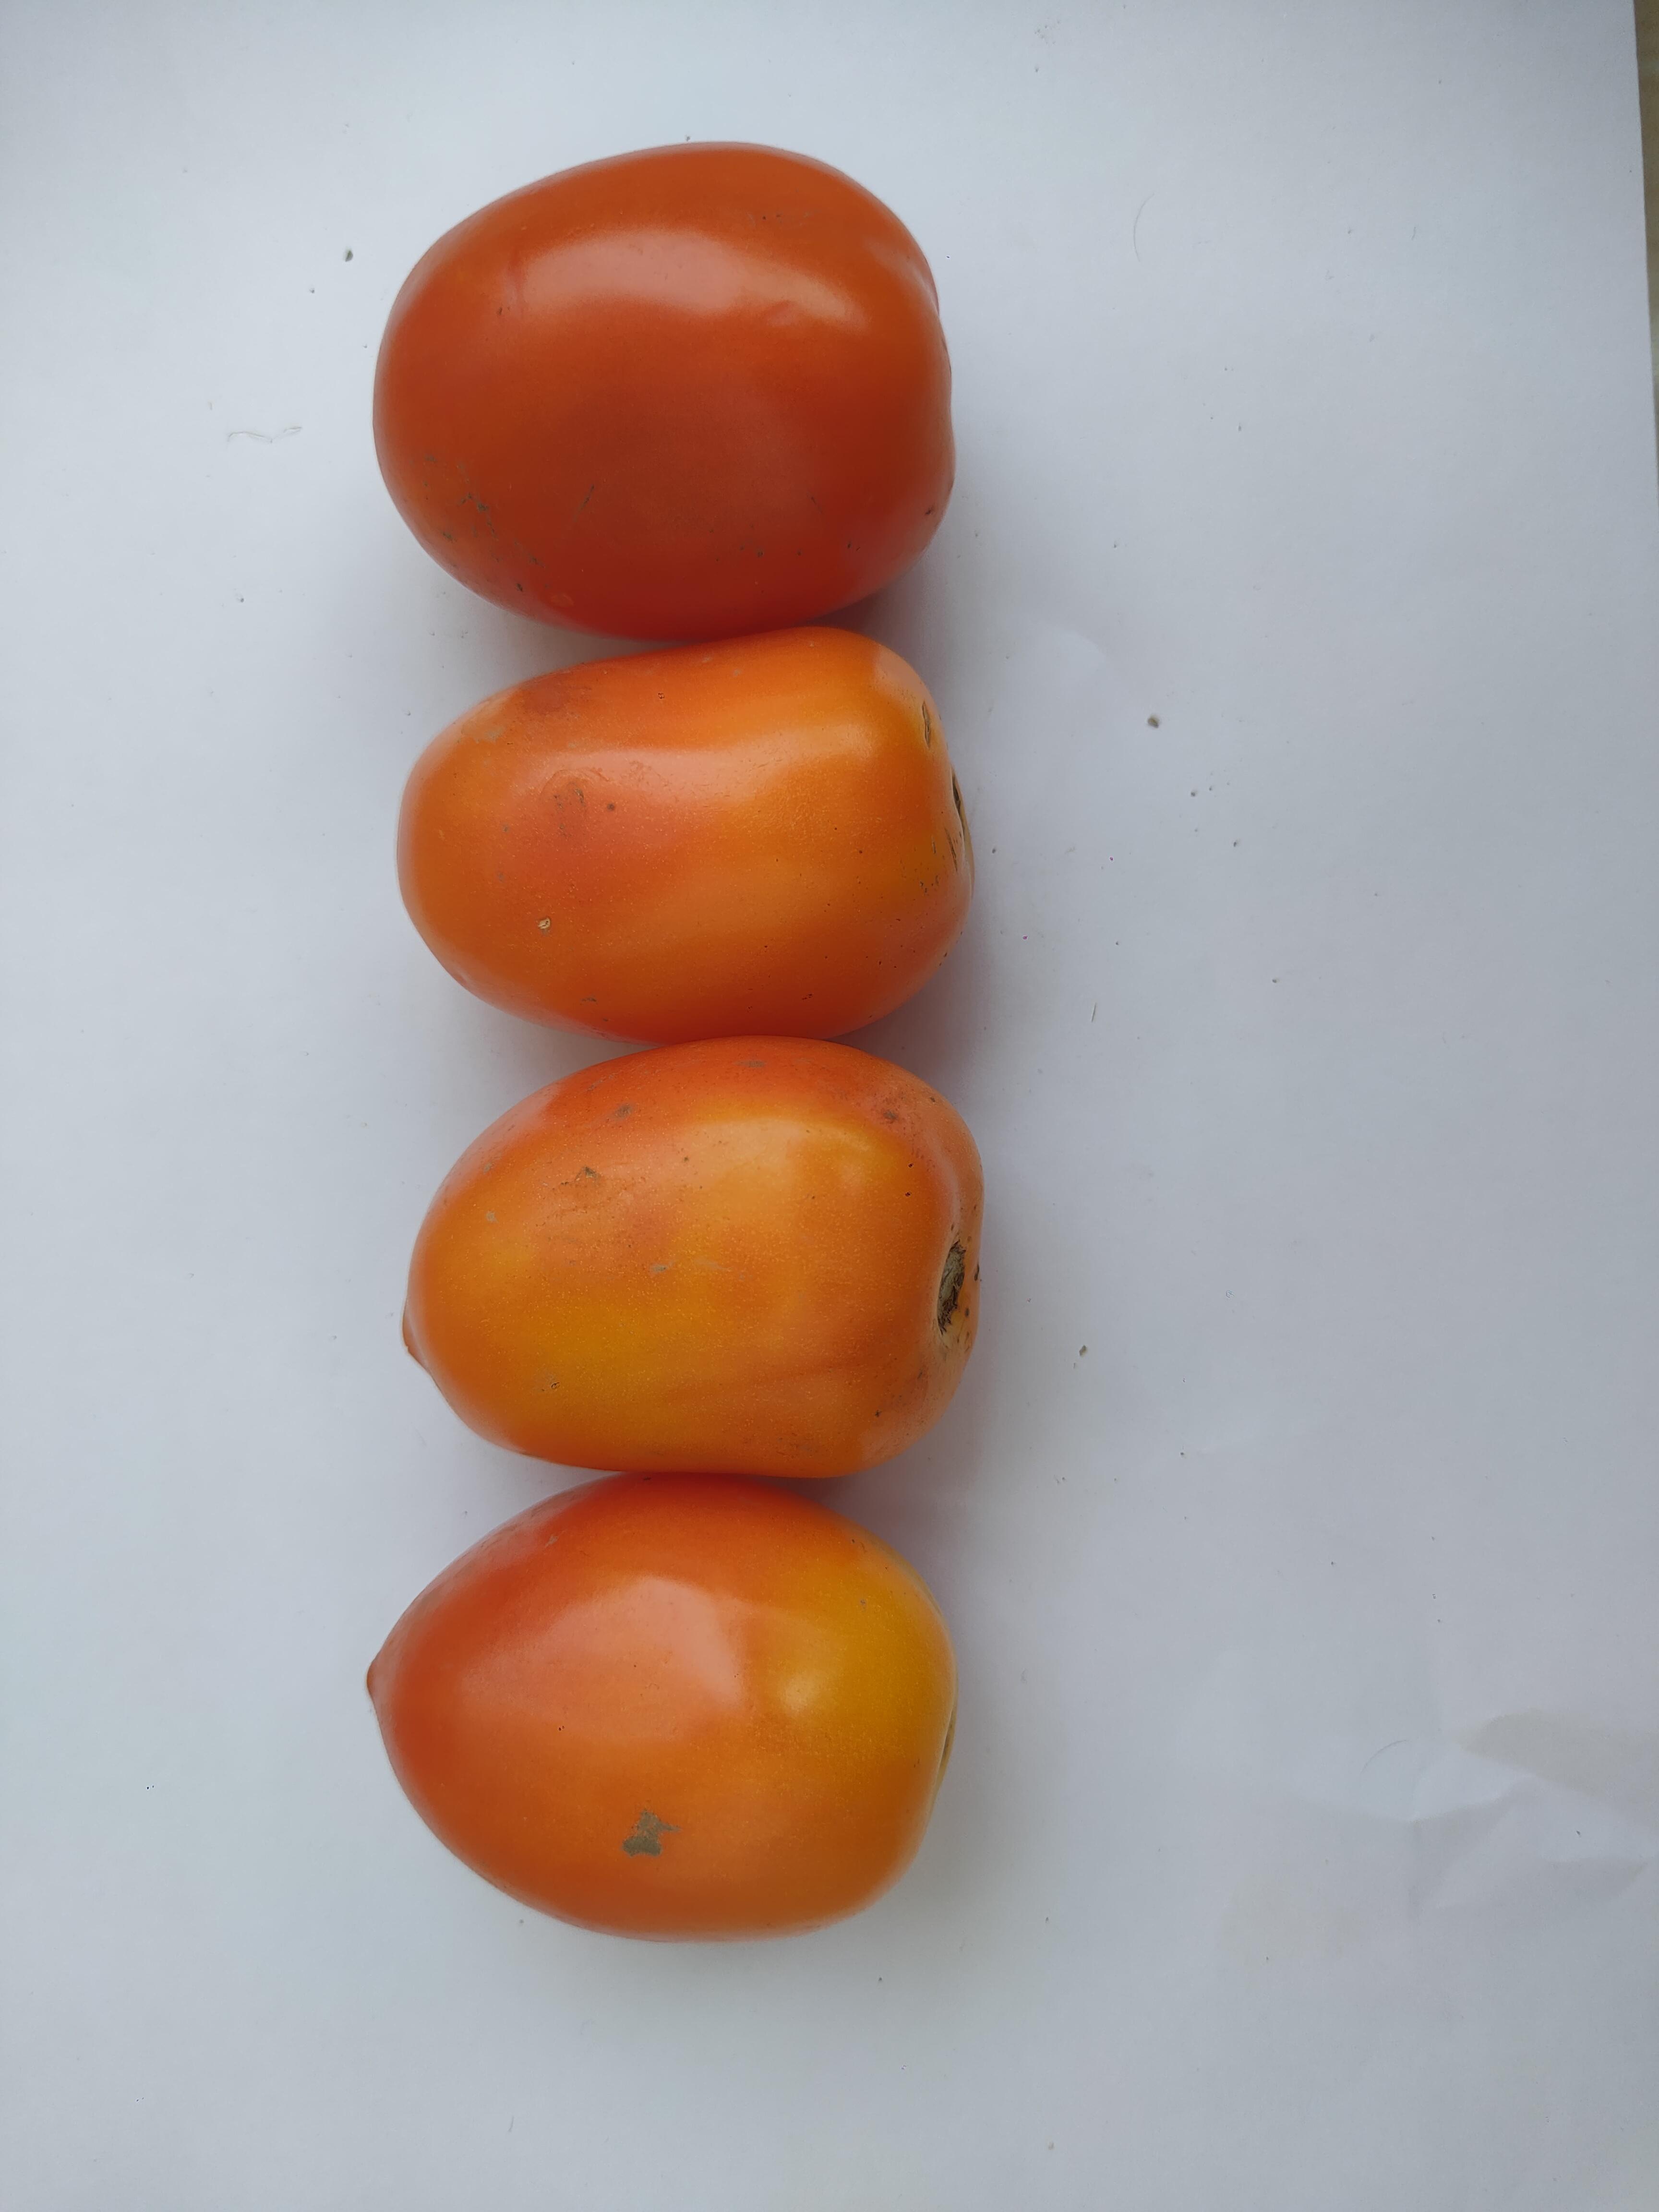
Label: Tomato